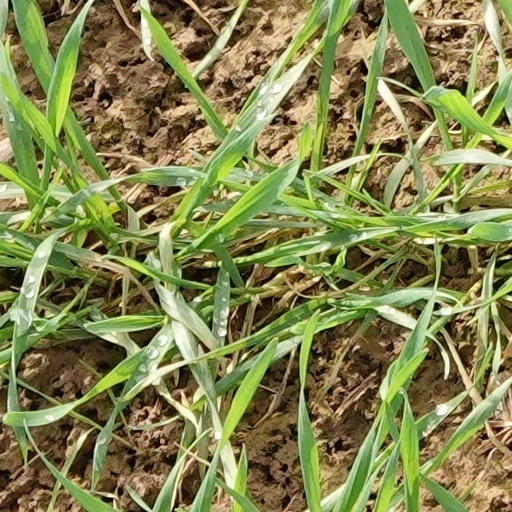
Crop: wheat